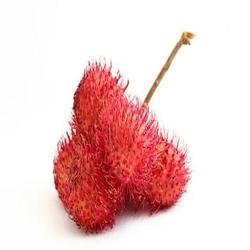
Label: Rambutan